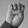
ASL letter: E